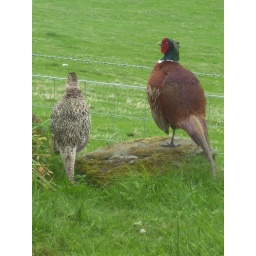
Sitting outside the bedroom window in the morning